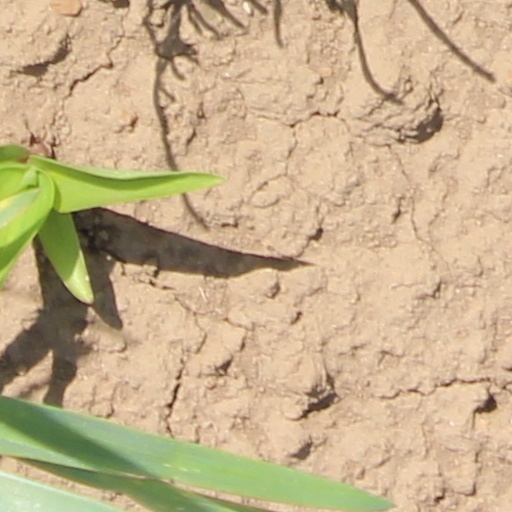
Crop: wheat